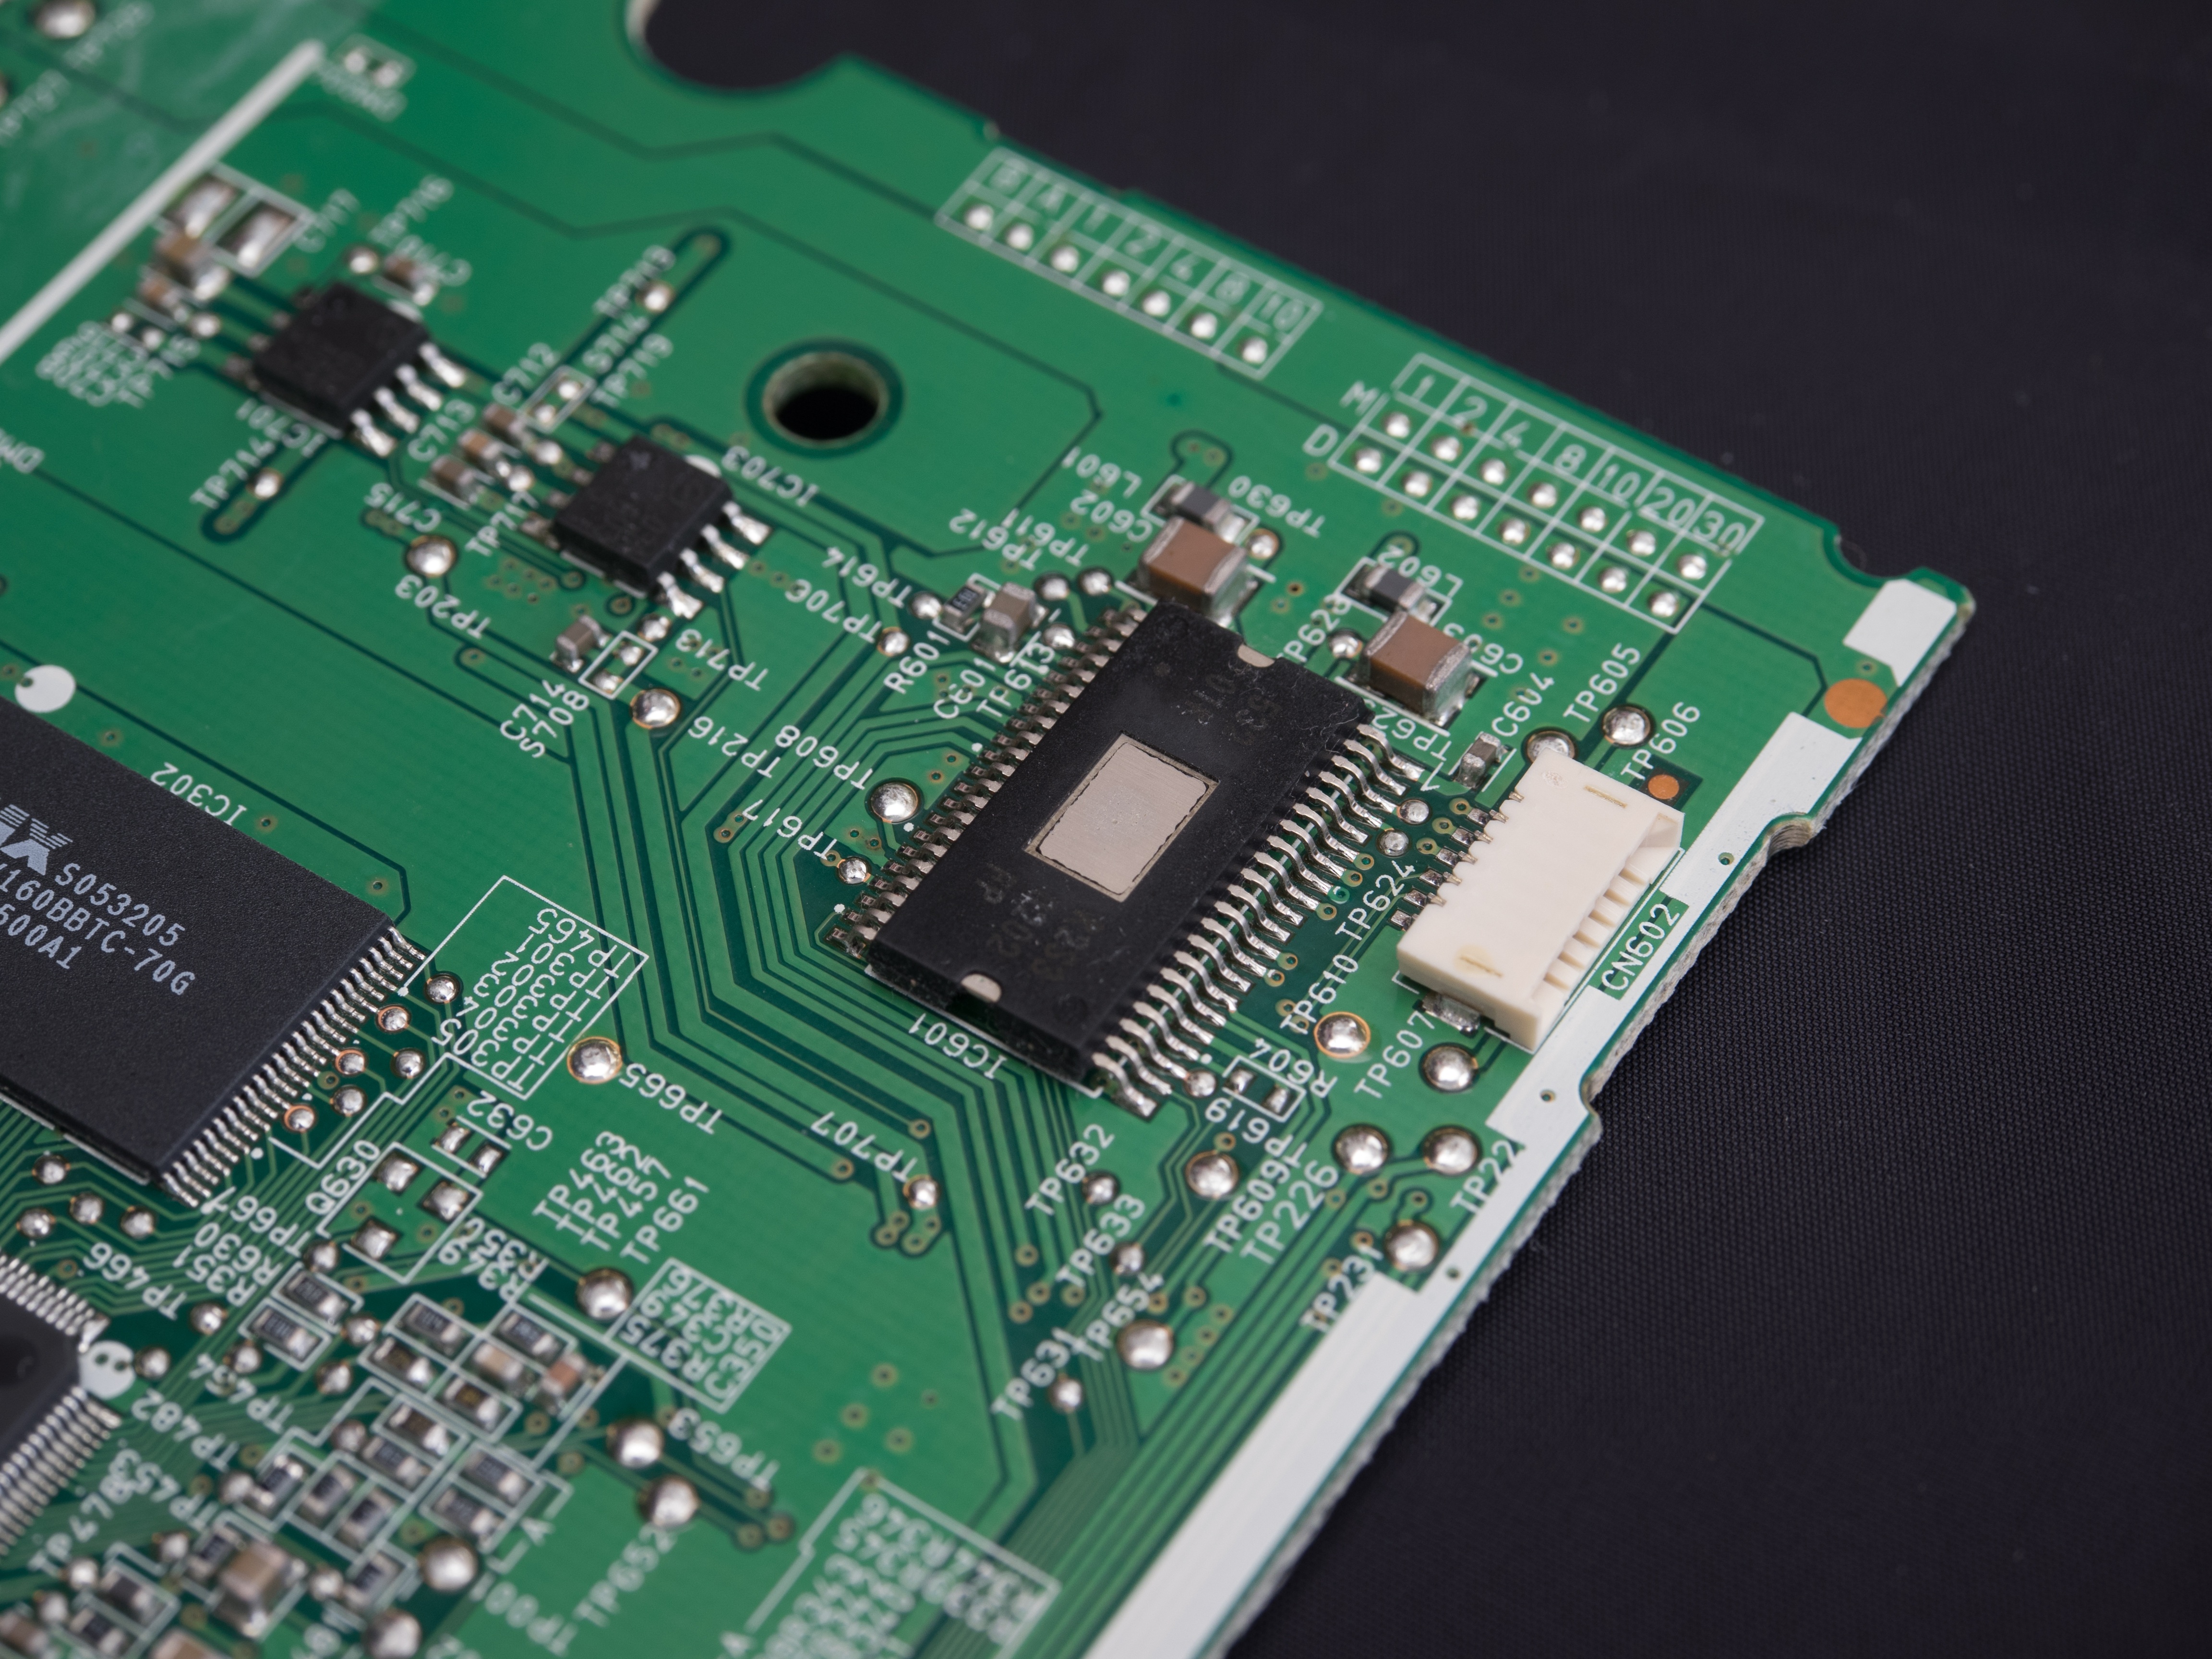
technology, gadget, memory, electronics, chip, high tech, motherboard, microcontroller, electronic engineering, electronic device, computer hardware, personal computer hardware, electrical network, electronic devices, network interface controller